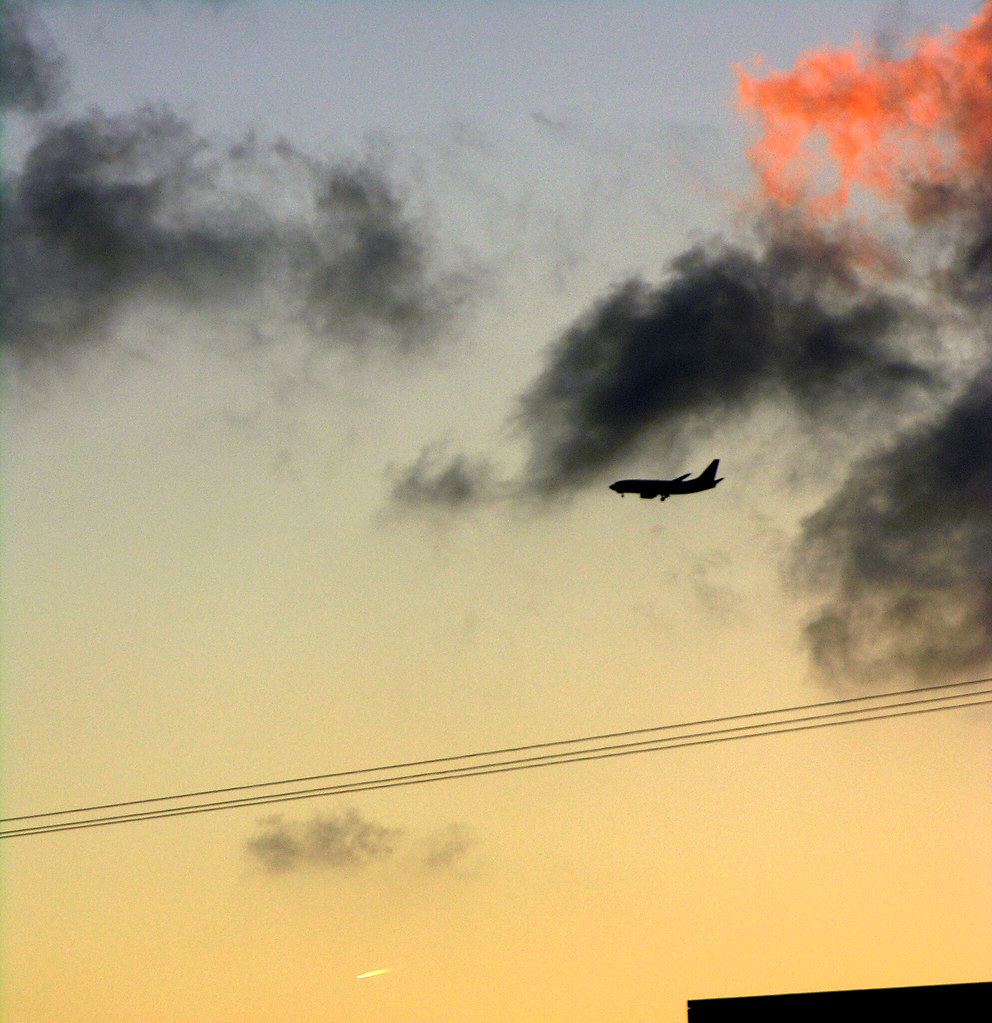
Fire: no
Smoke: no